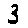
Label: 3